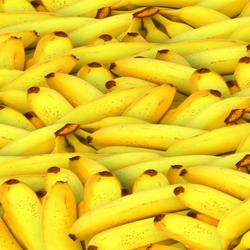
Label: Banana